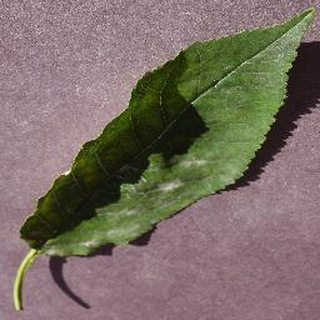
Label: cherry_powdery_mildew